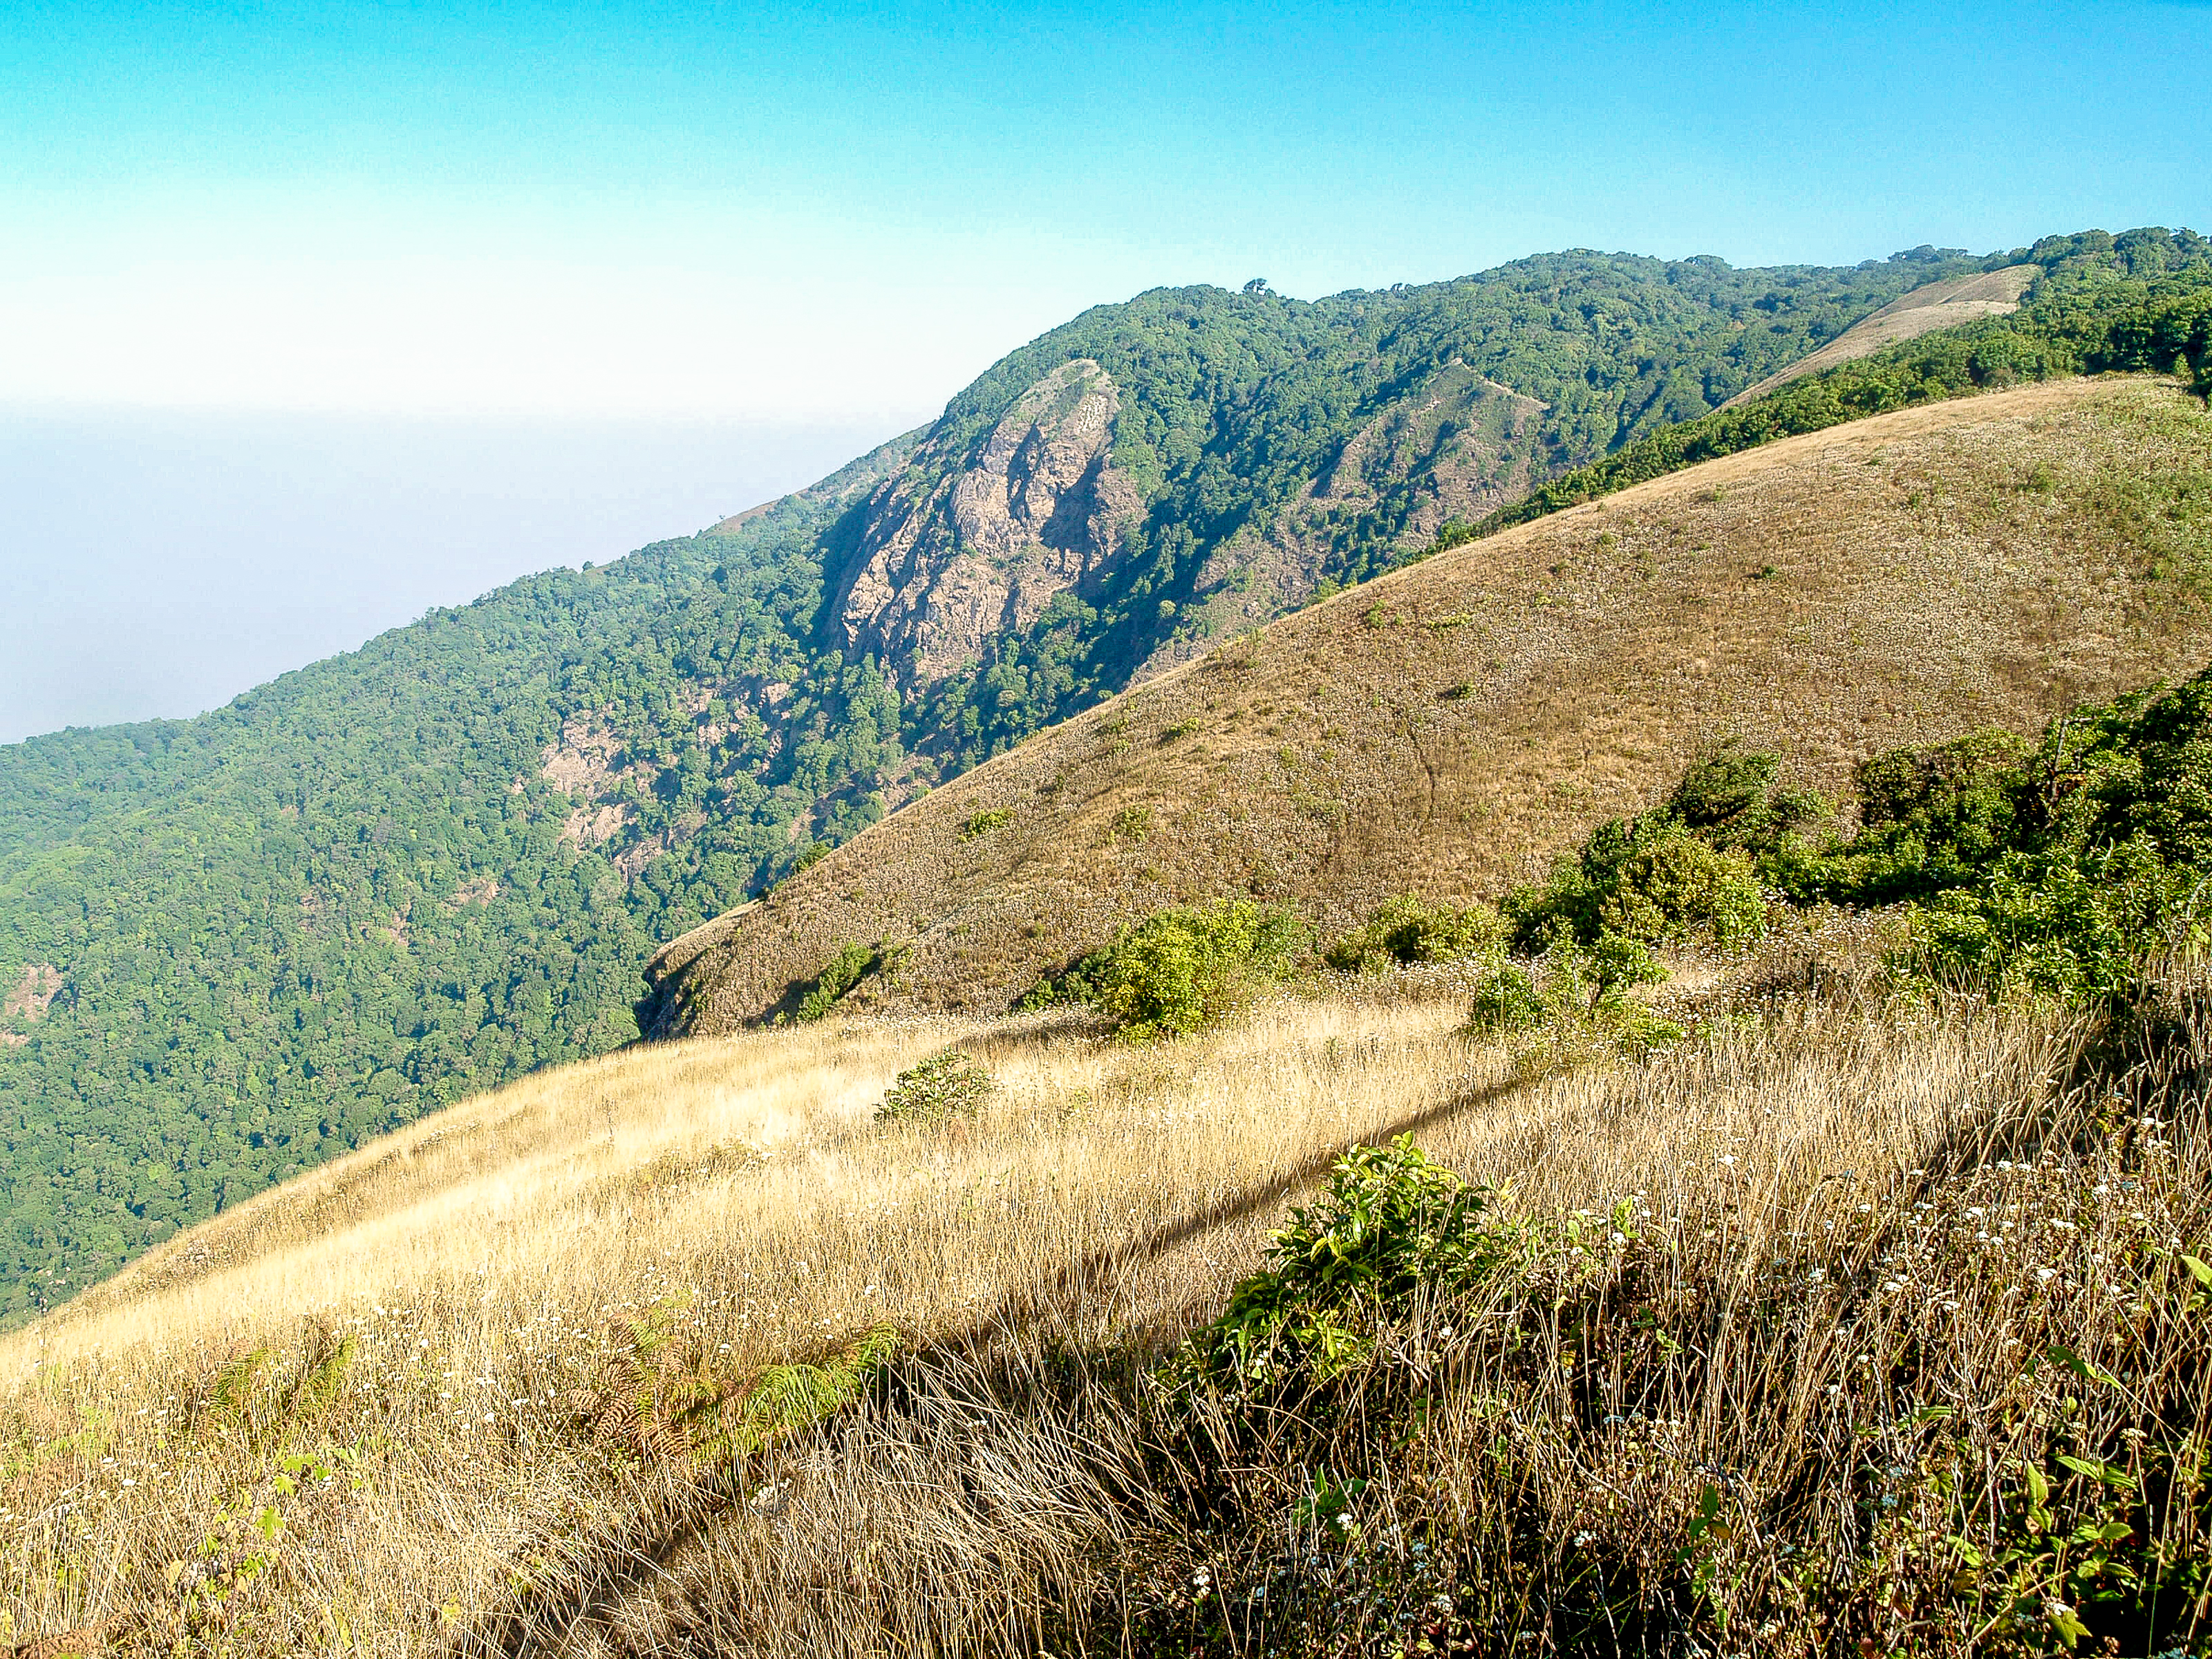
thailand, landscape, travel, chiangmai, nature, inthanon, asia, national, mountain, sky, background, high, hill, forest, view, green, cloud, doi, park, tourism, outdoor, natural, scene, peak, tree, environment, tourist, thai, scenery, asian, chaparral, ridge, mountainous landforms, wilderness, vegetation, path, shrubland, highland, grass, rural area, escarpment, grassland, fell, plant community, field, grass family, hill station, mount scenery, trail, ecoregion, national park